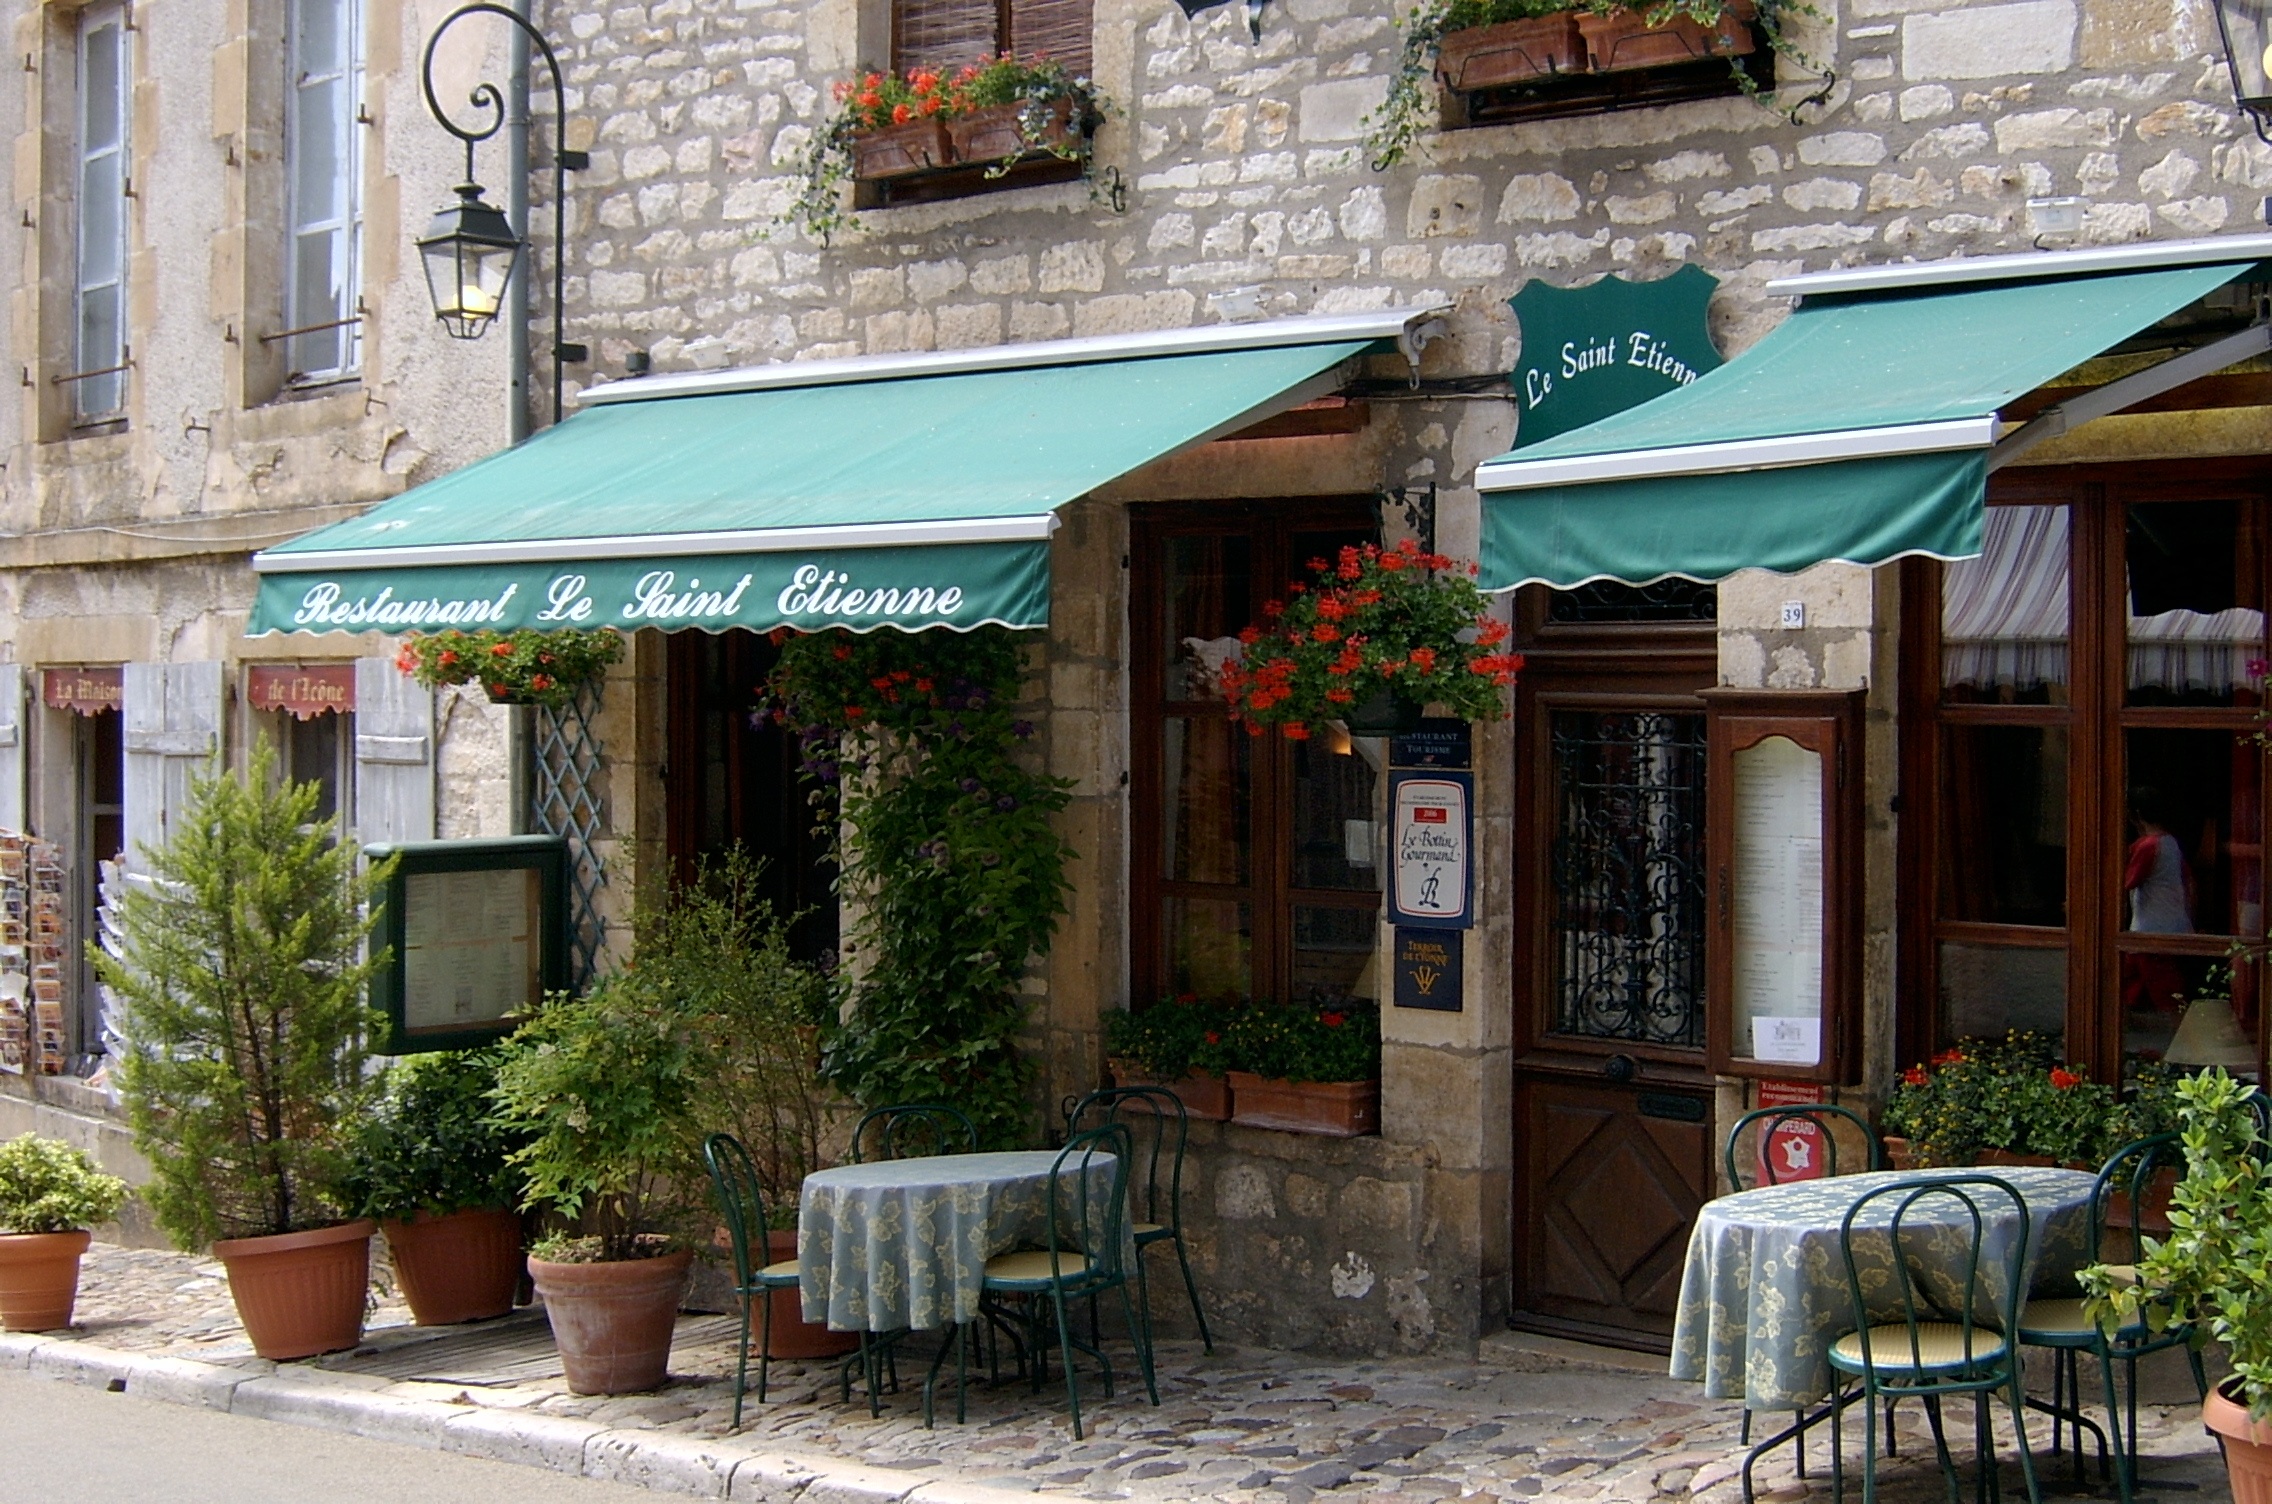
town, restaurant, village, france, cottage, coffeehouse, tavern, neighbourhood, french village, french restaurant